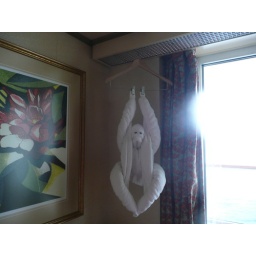
Towel monkey we had in our room when we got back. We also had a swan, dog and fish